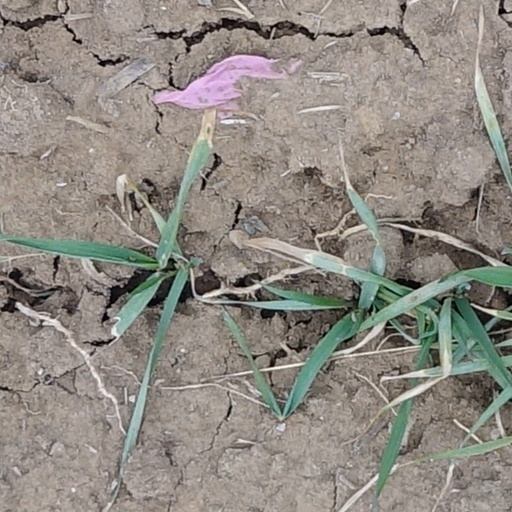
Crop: wheat